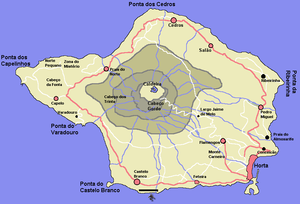
Faial est une île volcanique faisant partie du groupe central de l'archipel des Açores. Sa superficie est de 173 km². Le sommet de l’île, le Cabeço Gordo, culmine à 1 043 m d’altitude et surplombe une caldeira de 2 km de diamètre et 400 m de profondeur. La ville principale de l’île est Horta. L’île la plus proche est Pico située à 6,1 km à l'est-sud-est.